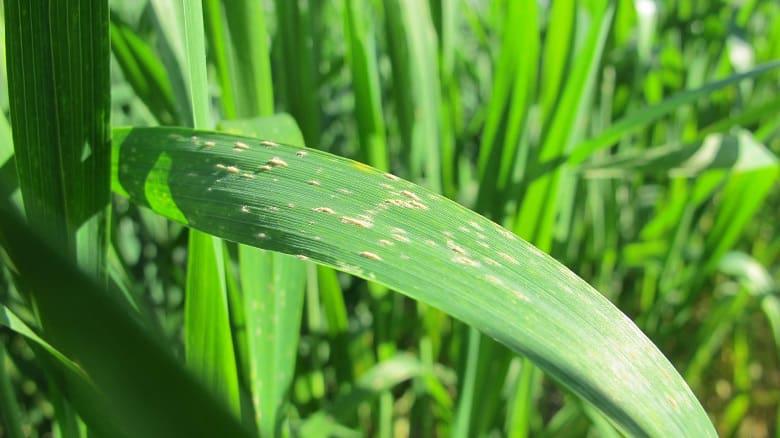
Plant: Wheat
Disease: wheat powdery mildew